Magellan Navigation

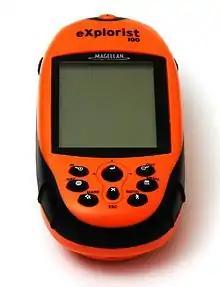
Magellan eXplorist 100 GPS

Magellan develops and distributes vehicle navigation, crossover GPS, and outdoor handheld navigation products. The Company also produces customized mapping software for topographic, marine, and street navigation.